Nasser Larguet

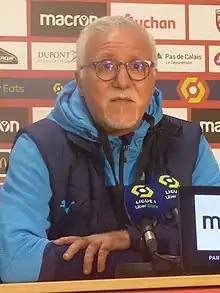
Larguet with Marseille in 2021

Nasser Larguet (born 6 November 1958) is a Moroccan football coach, former head of the academy for Marseille. He was briefly the interim coach of the Marseille senior team.